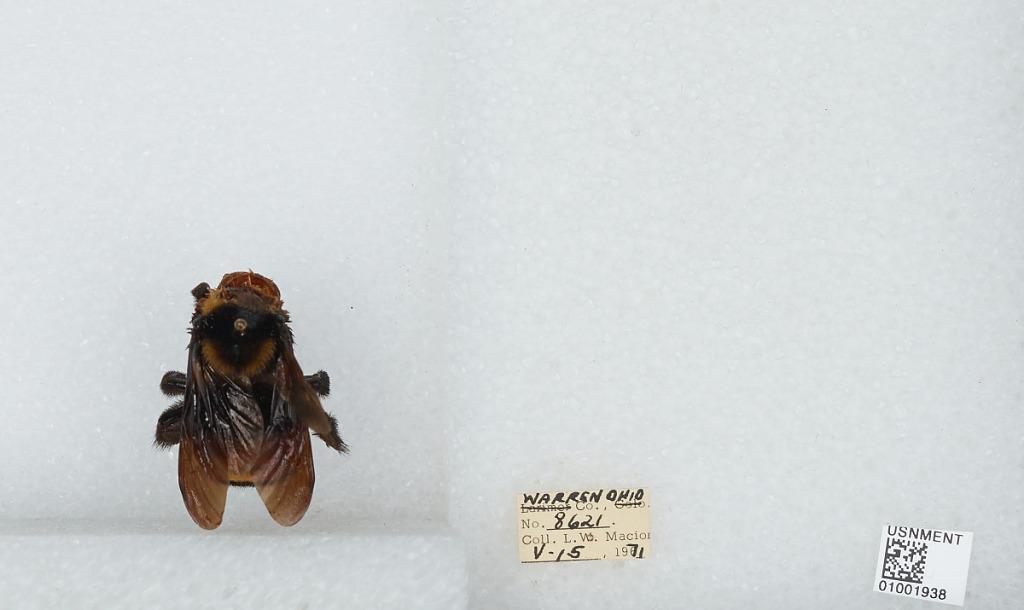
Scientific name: Bombus (Bombias) auricomus (Robertson)
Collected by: L. Macior
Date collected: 1971-5-15
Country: United States
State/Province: Ohio
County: Warren
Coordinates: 39.4242, -84.1856